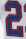
Number: 2